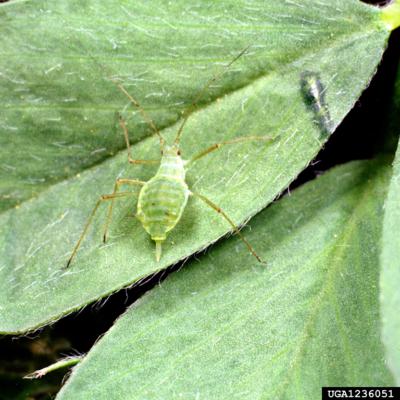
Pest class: pea_aphid